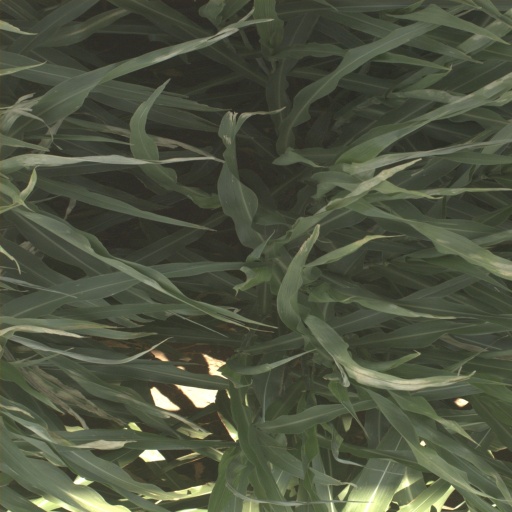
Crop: sorghum